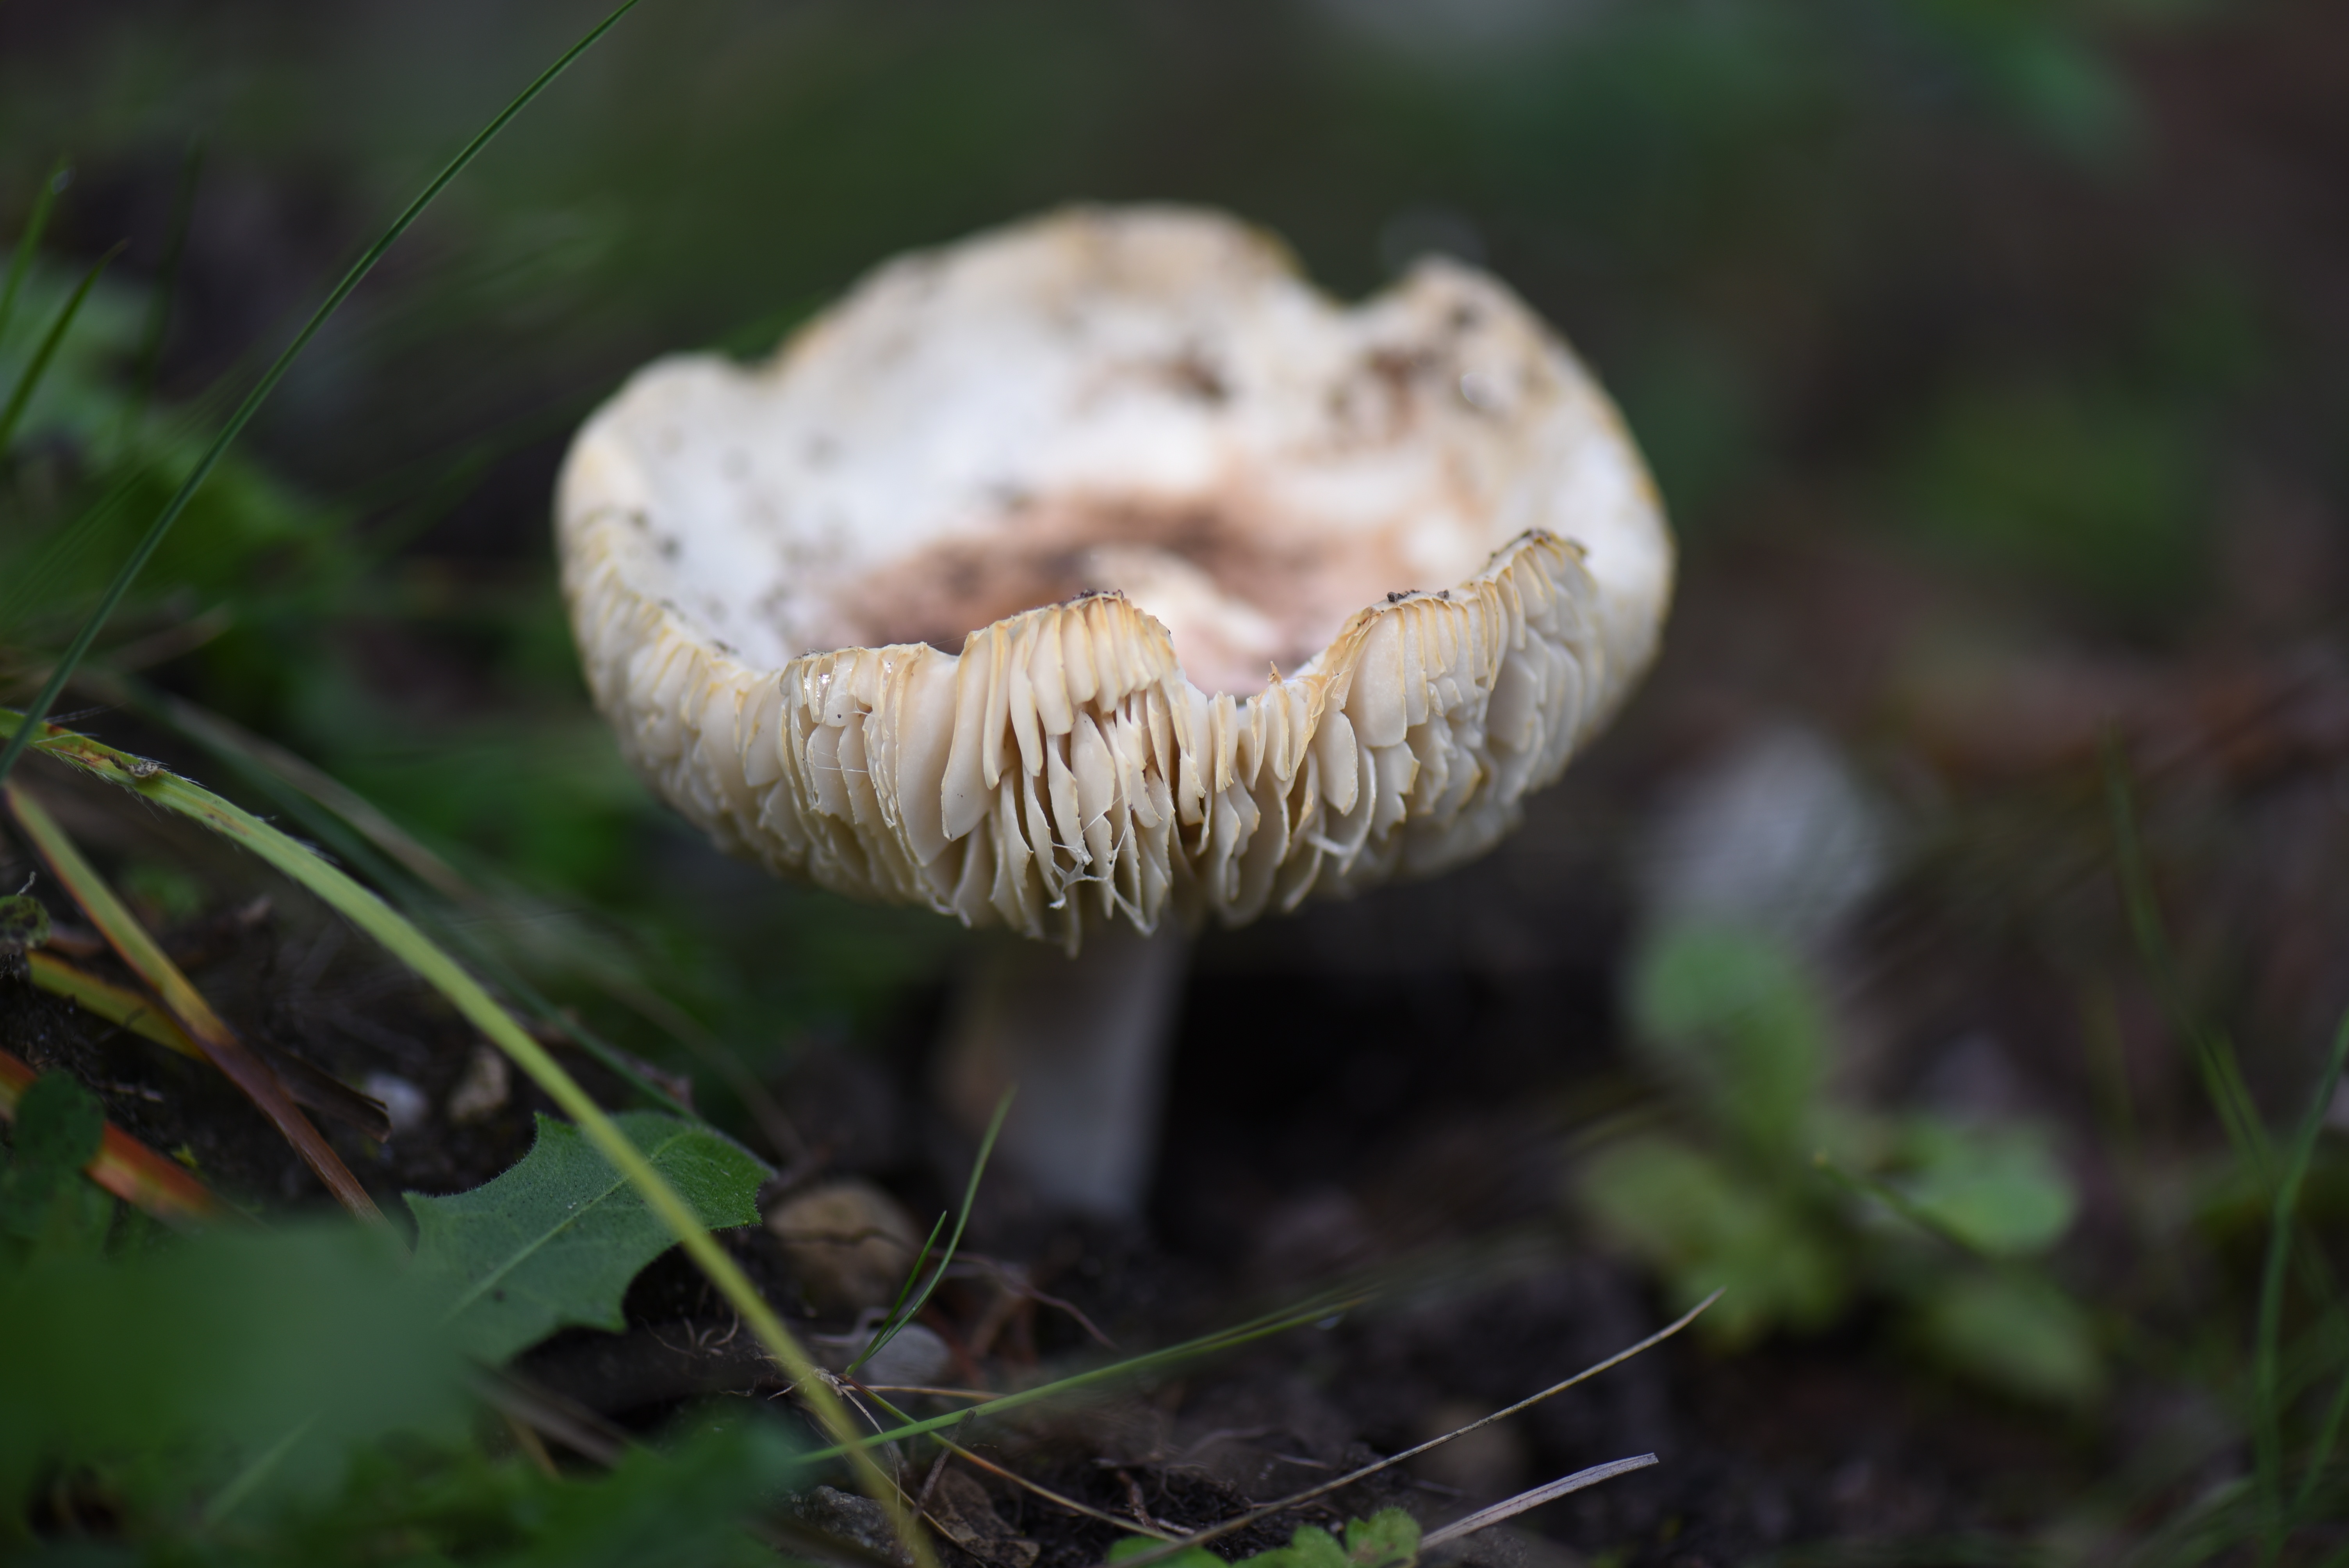
nature, forest, wilderness, macro, mushroom, flora, fauna, close up, fungus, woodland, agaric, bolete, agaricus, macro photography, lamellar, matsutake, coniferous forest, oyster mushroom, edible mushroom, plant stem, medicinal mushroom, agaricomycetes, agaricaceae, champignon mushroom, penny bun, pleurotus eryngii